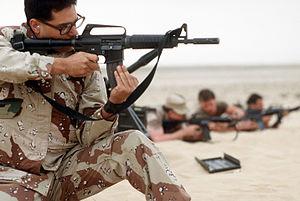
Couramment le terme Colt Commando est employé pour toute une série de dérivés à canon court du M-16 On emploie aussi les dénominations de CAR-15 et XM-177. Le terme CAR-15 s'applique aussi aux versions M16A1/A2/A3 Carbine dits aussi M16 Courts